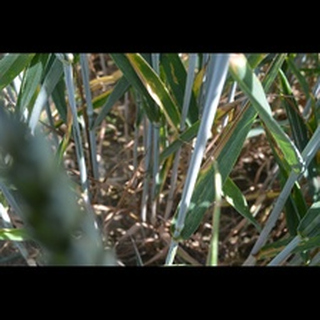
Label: wheat_septoria